Noyers, Haute-Marne

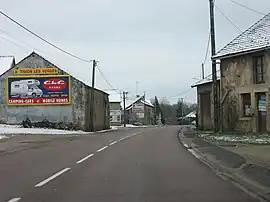
A view within Noyers

Noyers is a commune in the Haute-Marne department in north-eastern France.